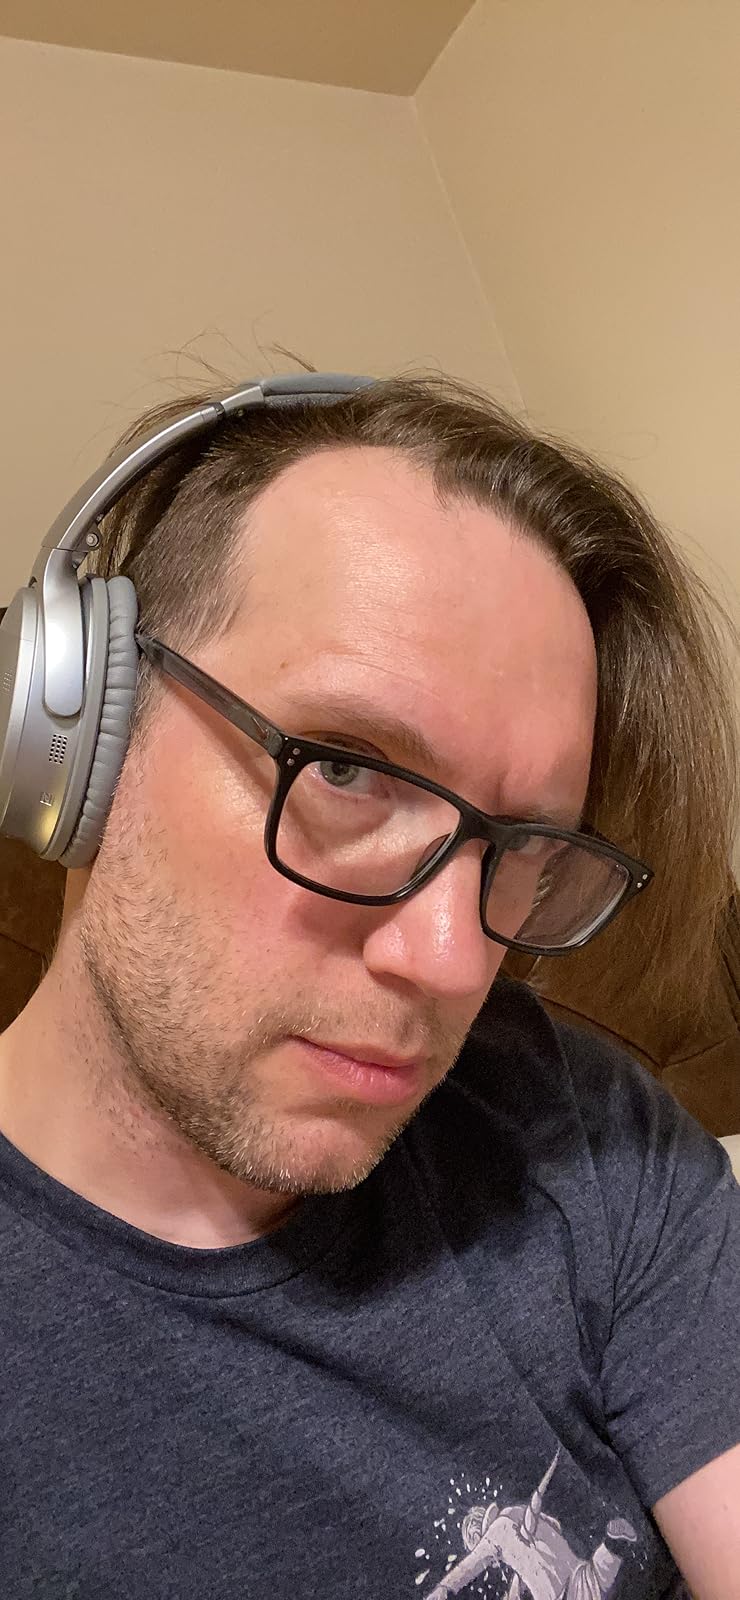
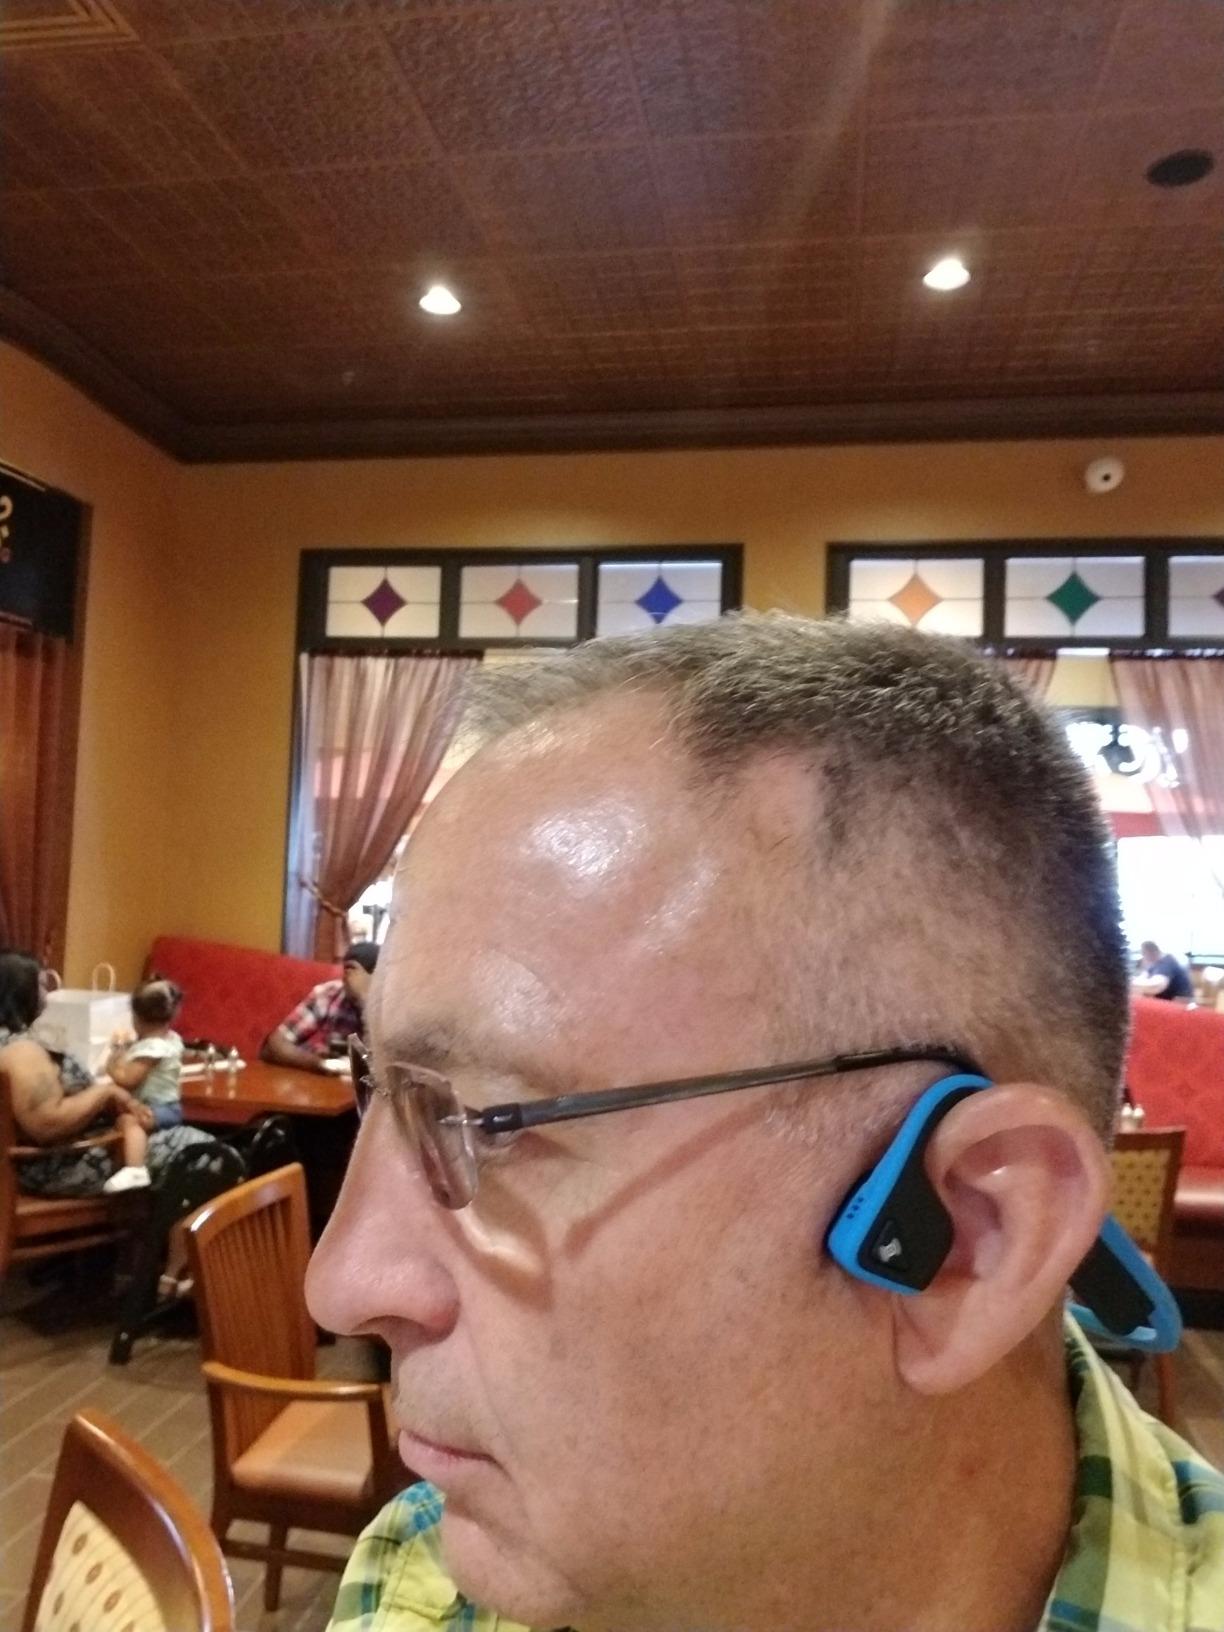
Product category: headphones
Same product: no